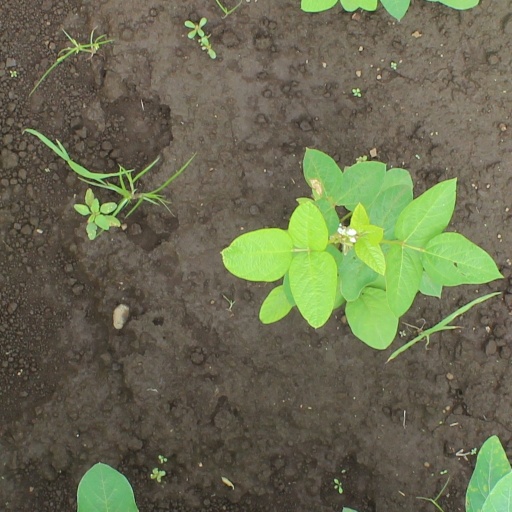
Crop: soybean